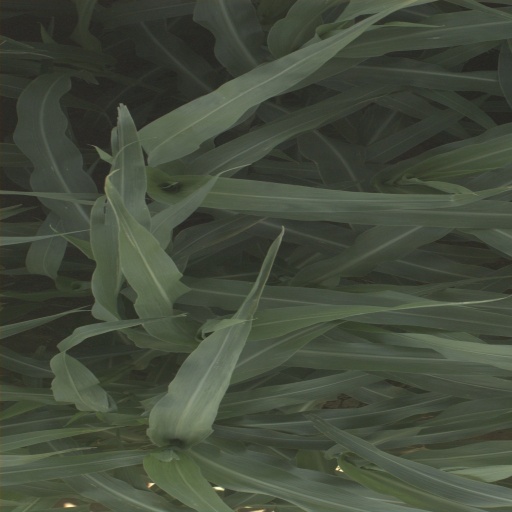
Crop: sorghum